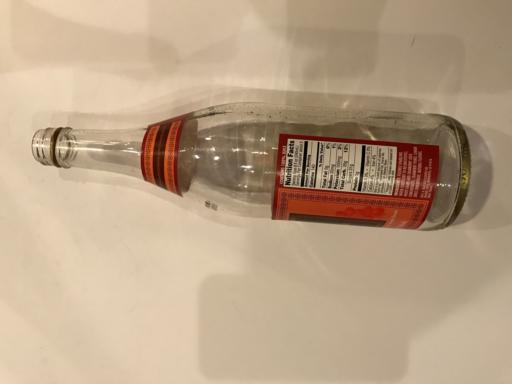
Waste category: glass